Field hockey in India

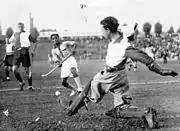
India vs Berlin XI in 1936.

The World War II caused the cancellation of 1940 and 1944 Olympics, which ended the era of a team that dominated world hockey.